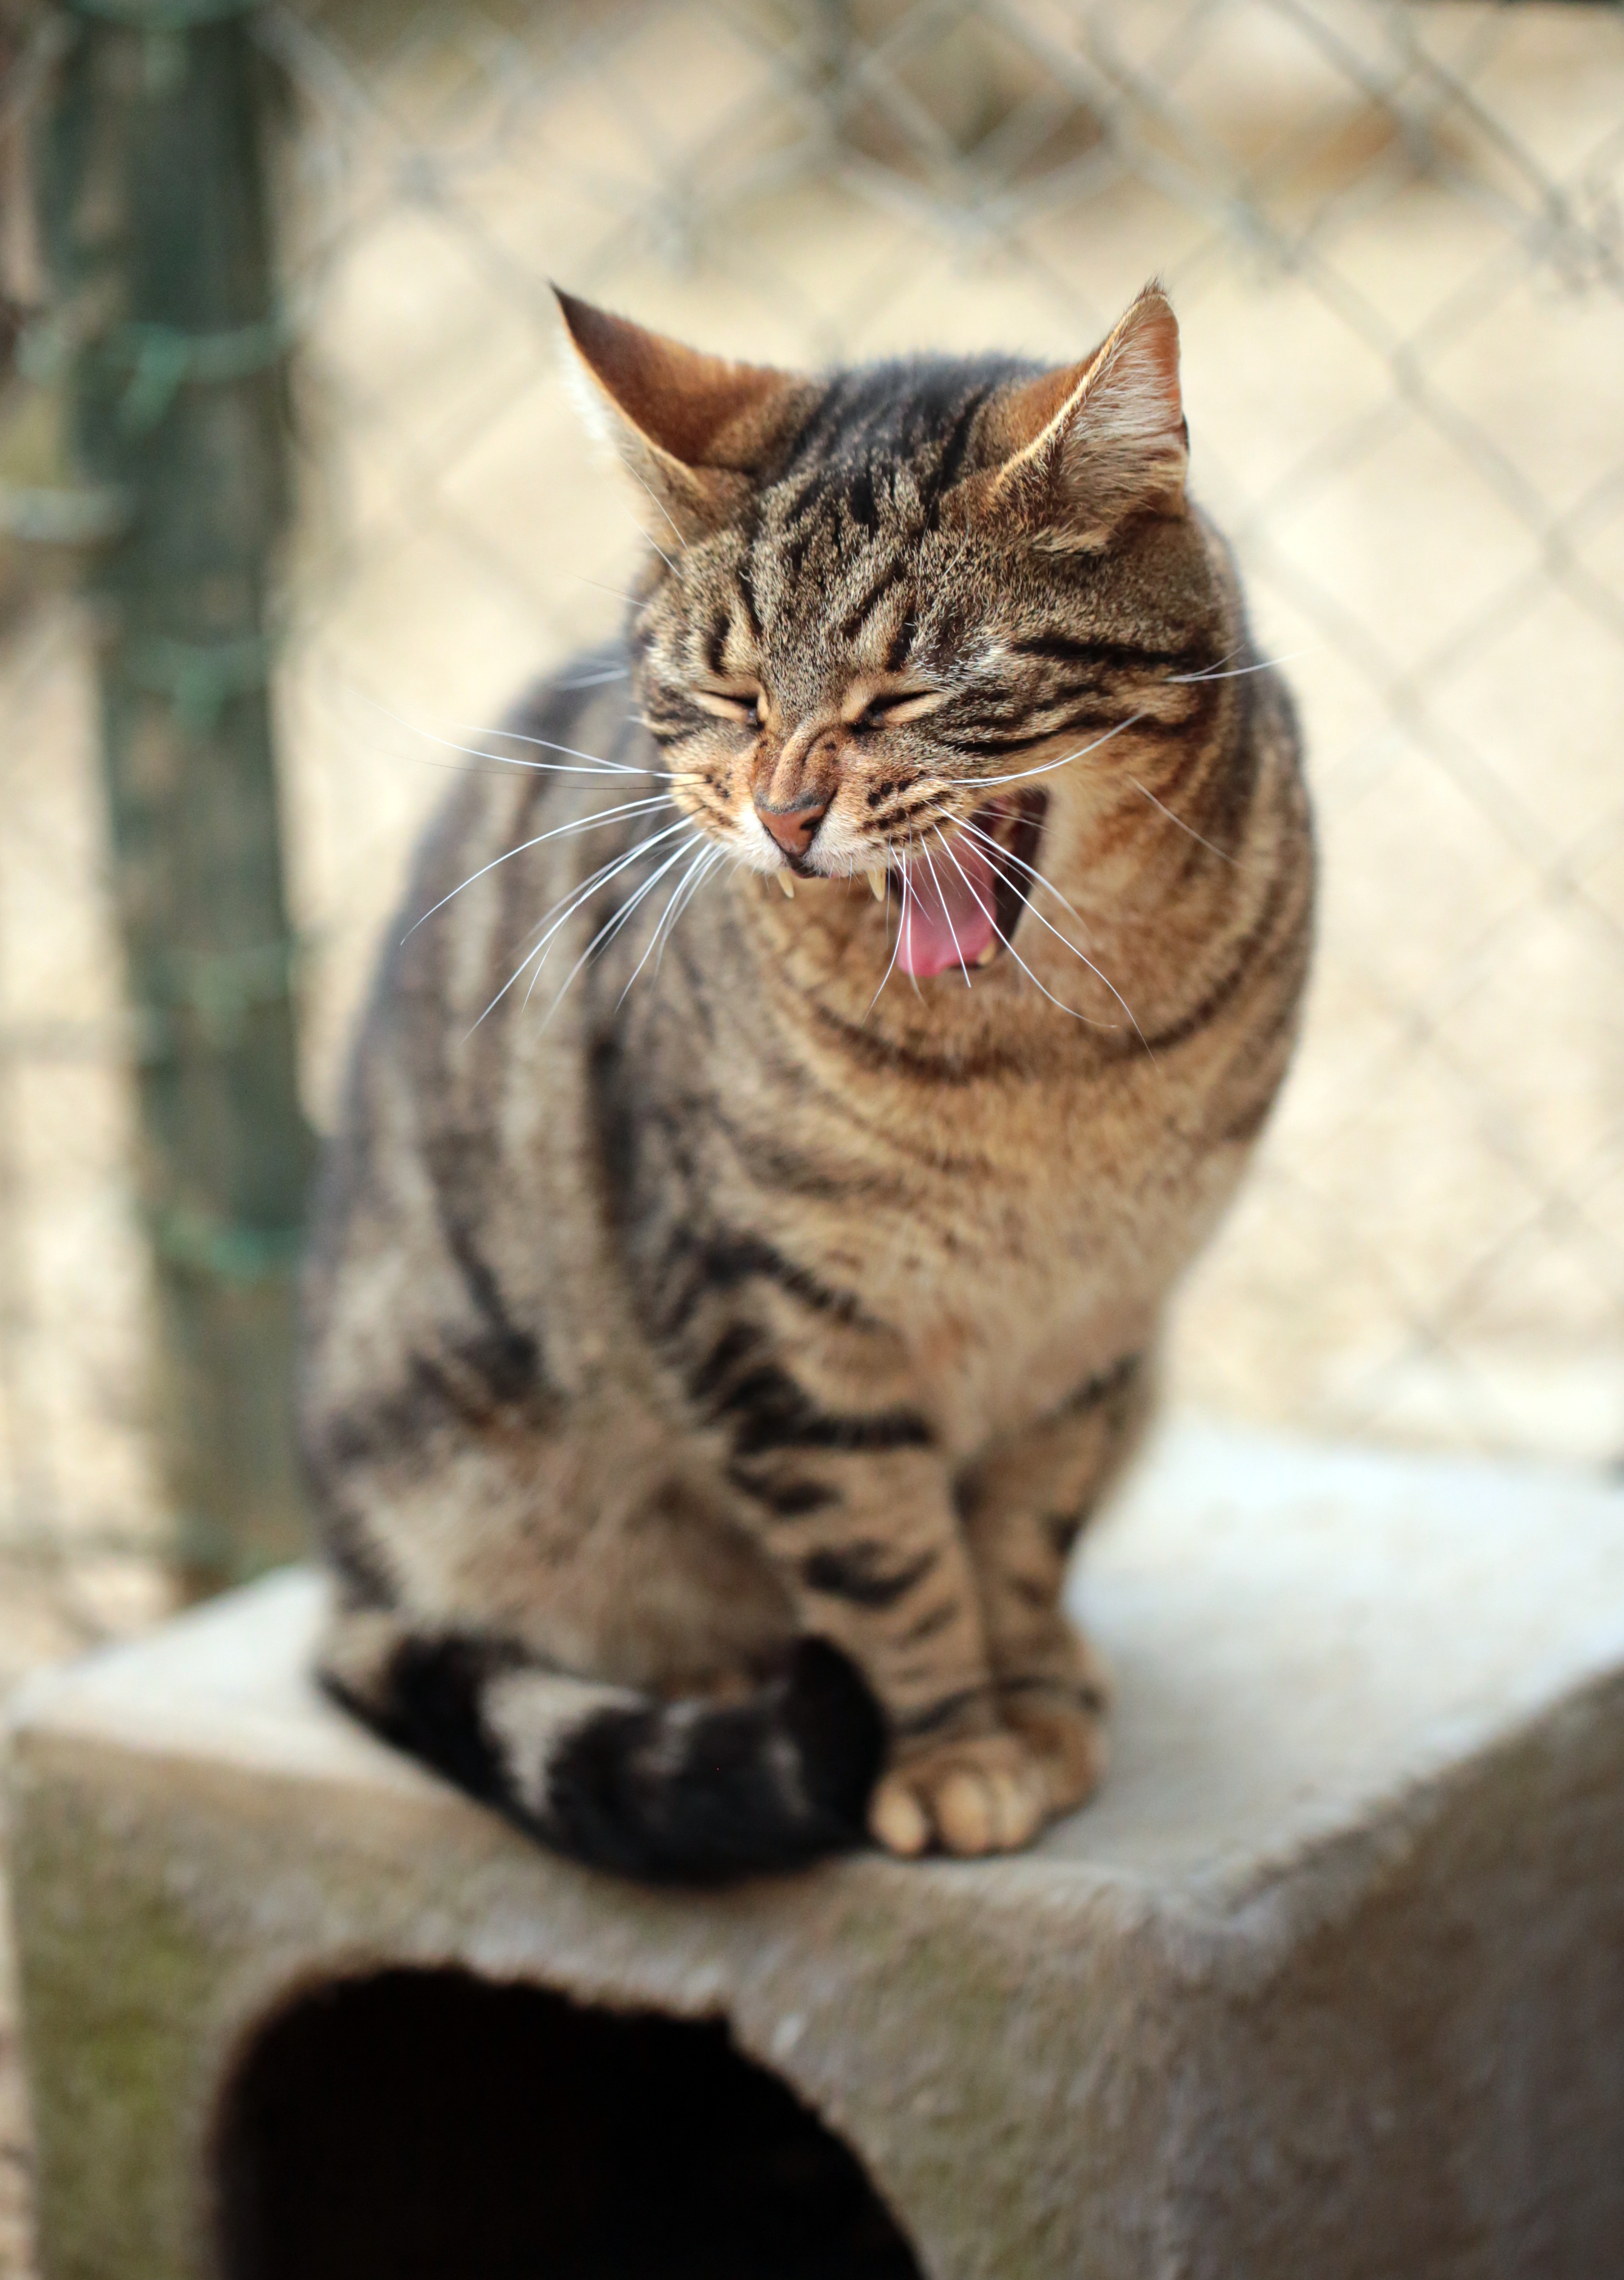
animal, cat, mammal, fauna, whiskers, vertebrate, alley cat, cat face, tabby cat, bengal, european shorthair, wild cat, small to medium sized cats, cat like mammal, domestic short haired cat, pixie bob, toyger